History of Johannesburg

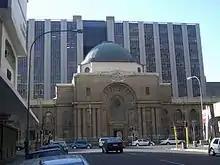
Johannesburg High Court

Lord Roberts crossed the Vaal River on 29 May and reached Germiston on 30 May. On that morning his representatives entered the town to demand its surrender. Krause agreed to hand the town over the next day. On 31 May the British troops marched into Johannesburg. In front of the court house the Vierkleur was taken down and the Union Jack raised. The new military commissioner of police, Major Francis Davis, imposed a night curfew and closed all liquor stores. The British then had to figure out how to govern the Rand and its population of 13,000 blacks and an unknown number of whites who were probably hostile.